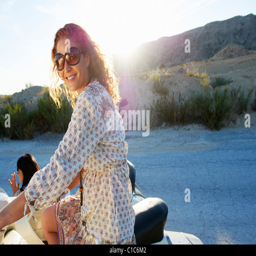
woman sitting on a motorbike